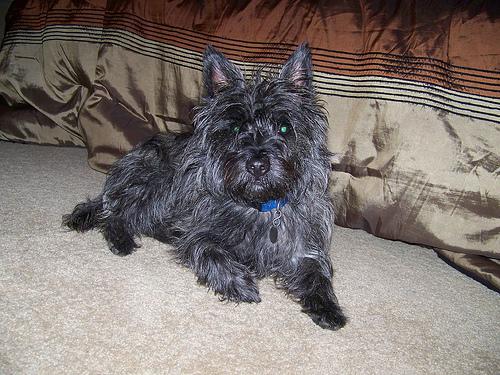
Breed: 211-n000009-cairn